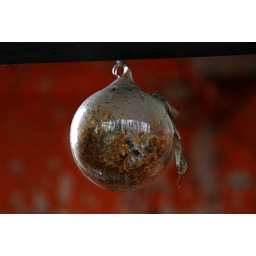
Life in a glass ball